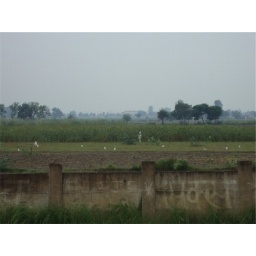
A man standing in a field that we drove past on the train.